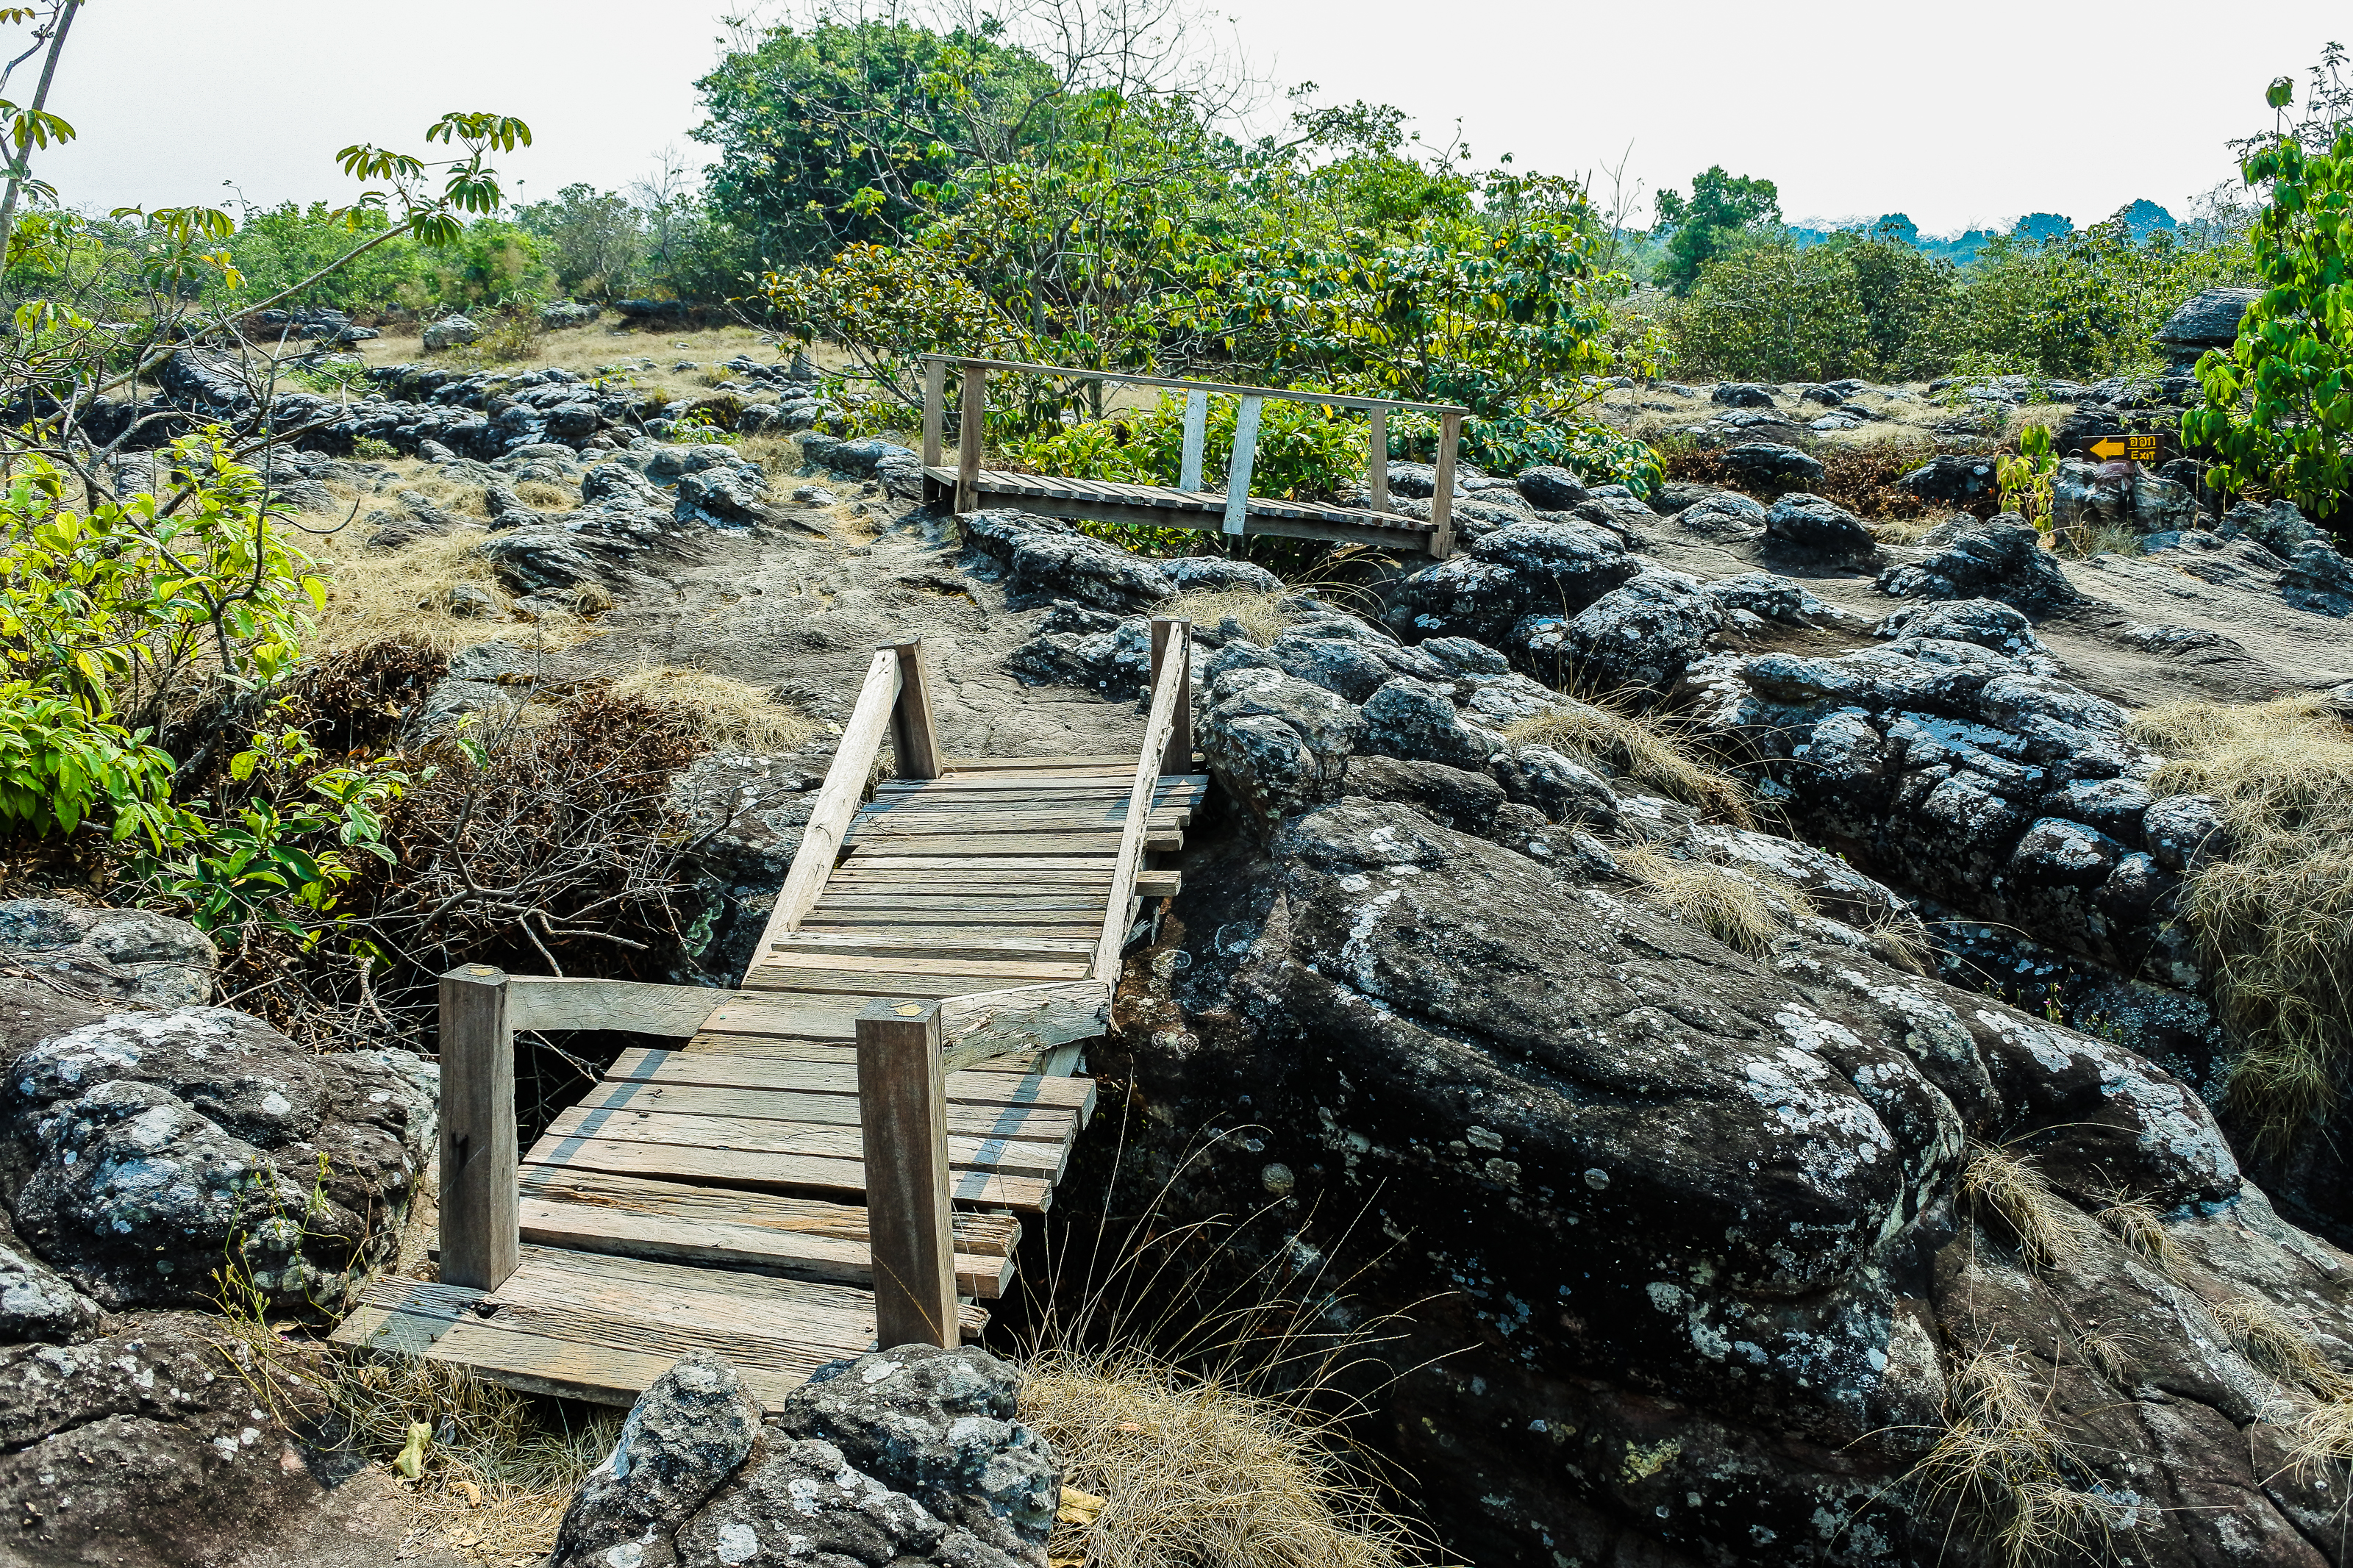
big, rong, sunshine, hin, mountain, view, trip, thailand, lan, giant, sky, kla, viewpoint, journey, phitsanulok, tree, thai, adventure, field, silhouette, fog, forest, flag, vertical, sun, rocky, summer, rock, backpacker, top, grass, national, vacation, wonder, park, green, nature, asia, asian, stone, outdoor, hill, horizon, blue, backpack, phu, travel, wild, landscape, unseen, vegetation, nature reserve, outcrop, bedrock, wall, geological phenomenon, plant community, walkway, stairs, state park, stone wall, formation, bridge, trail, soil, nonbuilding structure, tourism